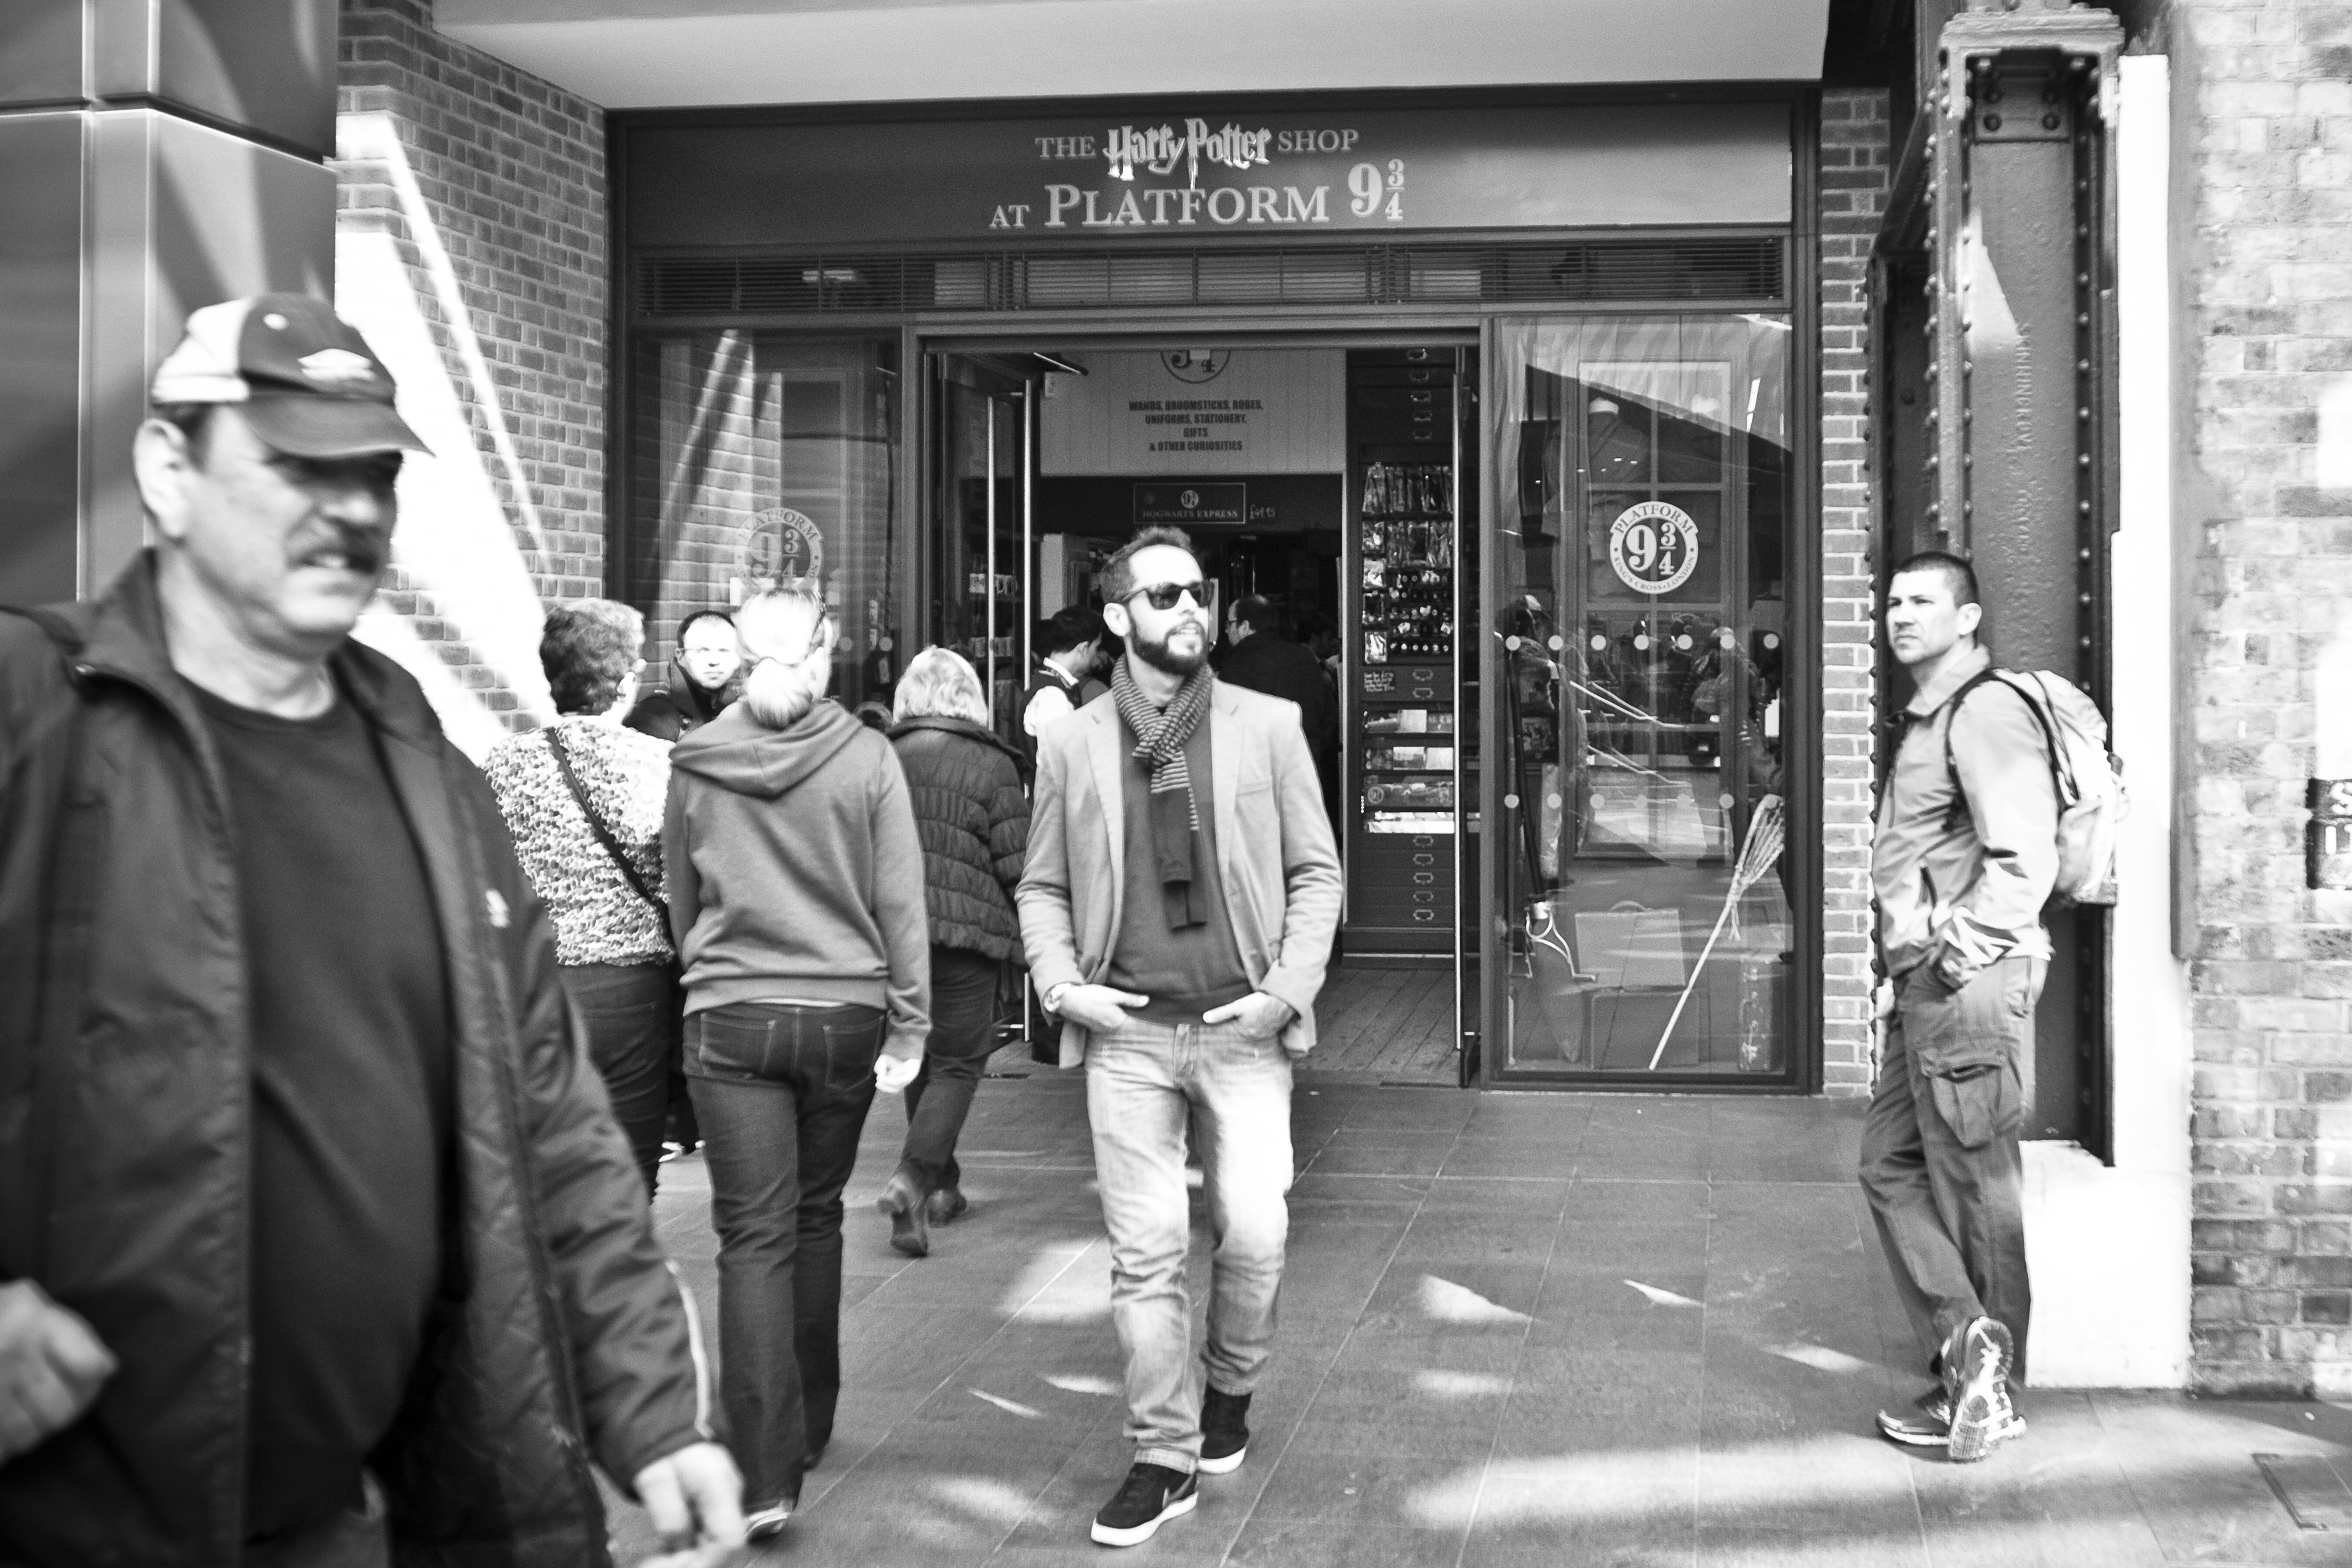
pedestrian, person, black and white, people, road, white, street, photography, urban, crowd, travel, fujifilm, black, monochrome, uk, england, bw, blackandwhite, blackwhite, london, infrastructure, ngc, photograph, snapshot, noiretblanc, fuji, fujixt1, fujix, monochrome photography